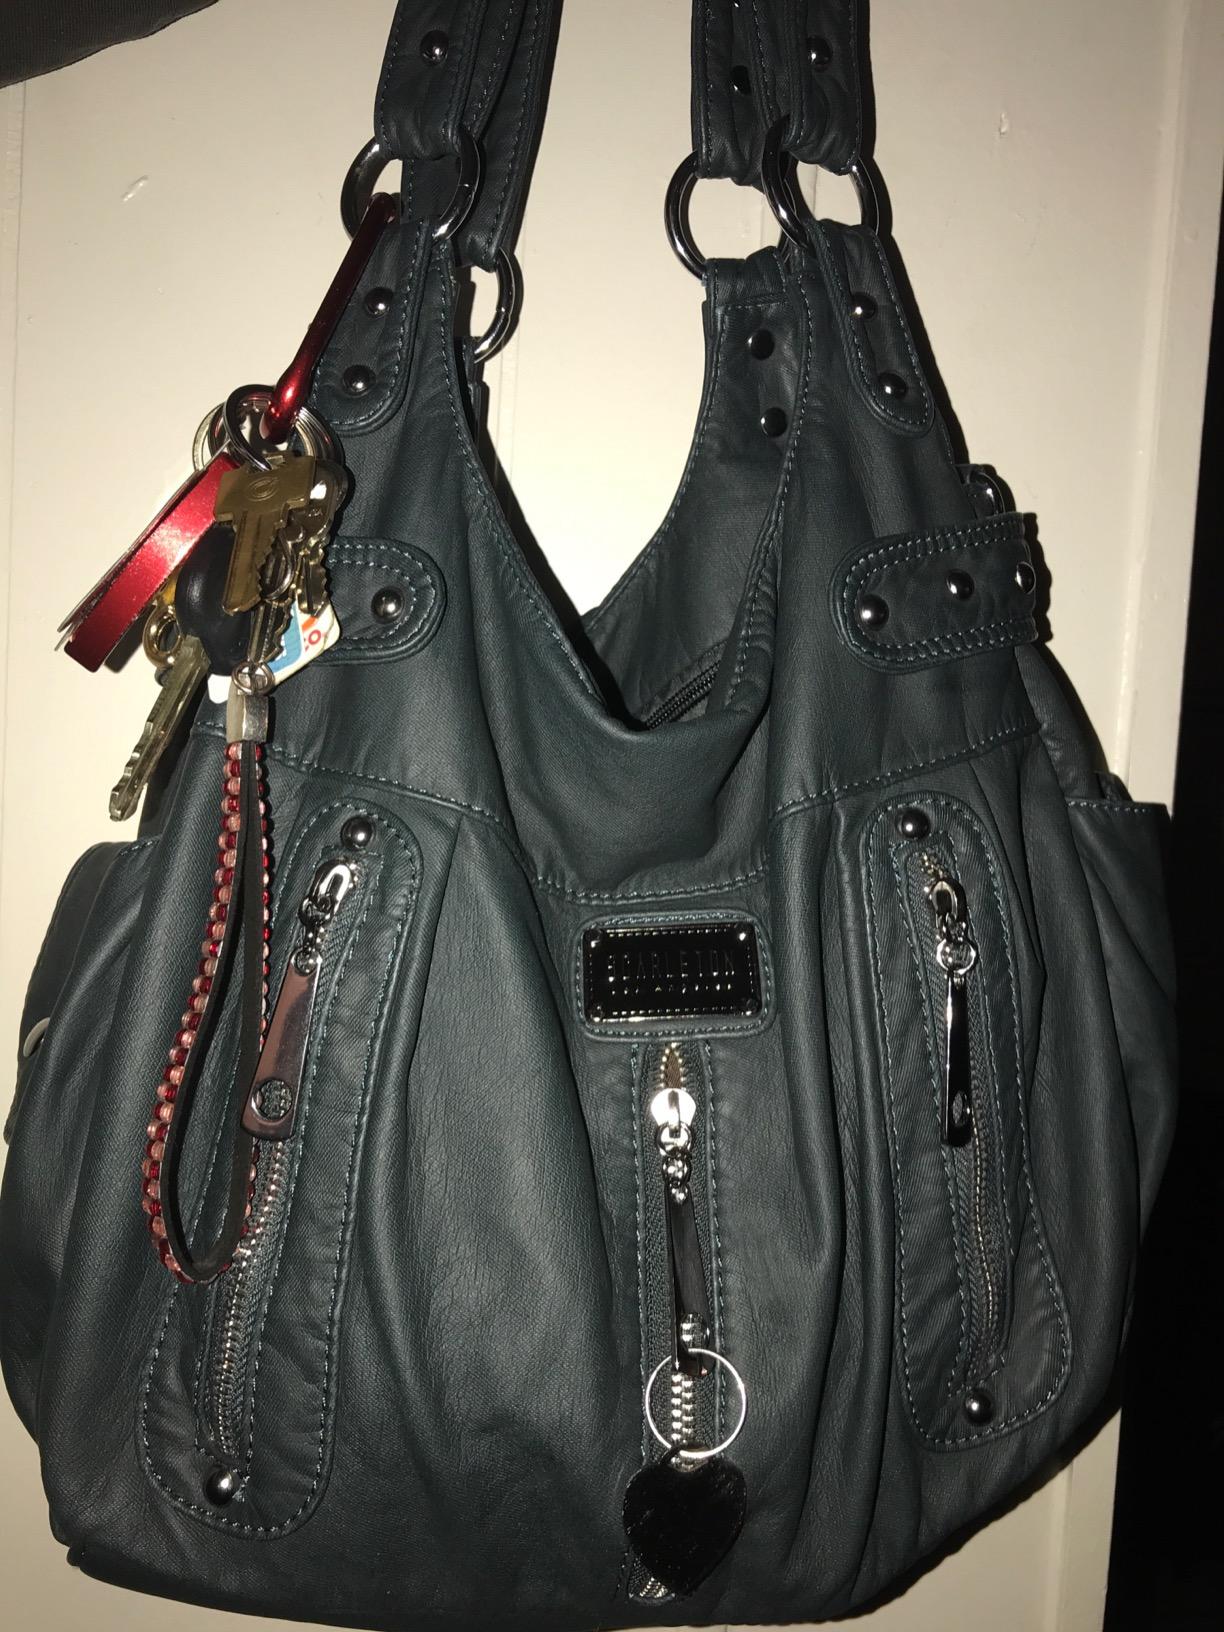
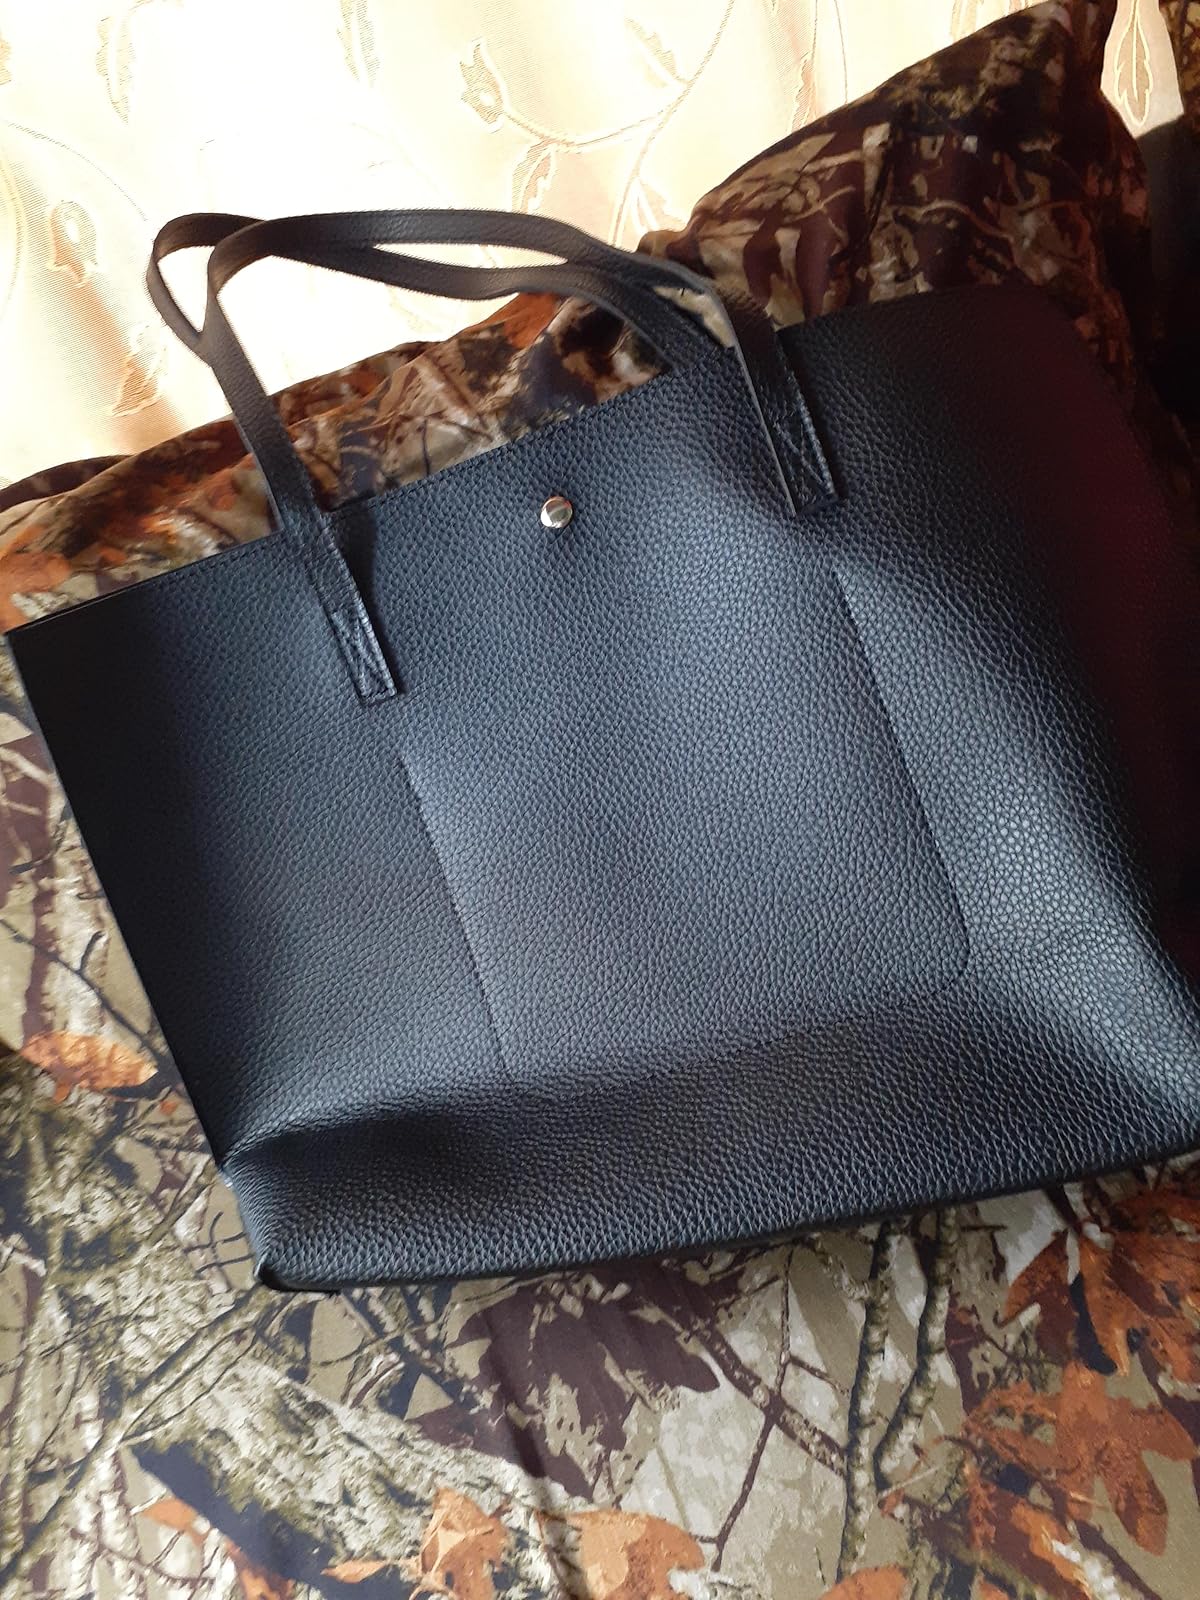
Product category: accessories_handbag
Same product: no